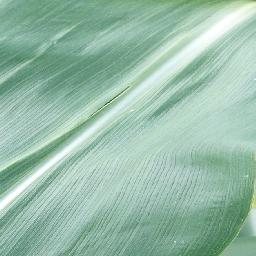
Label: Corn___healthy